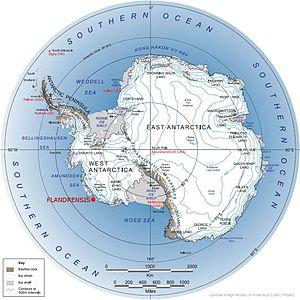
Le grand-duché de Flandrensis est une micronation revendiquant certains territoires en Antarctique, qui a été fondée en 2008 par le Belge Niels Vermeersch. Flandrensis n'est actuellement reconnu par aucun gouvernement ni aucun pays.